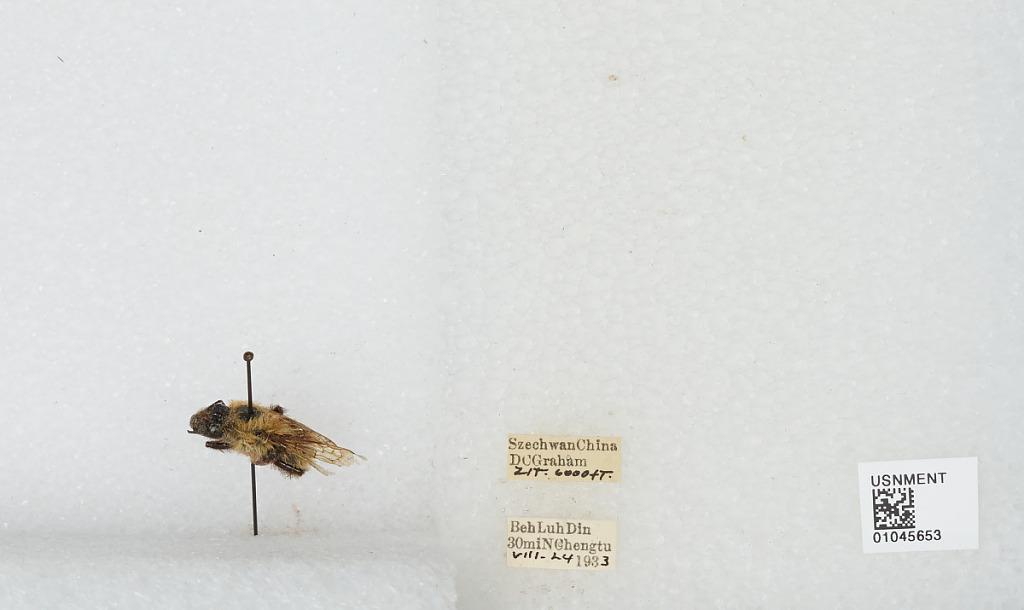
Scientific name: Bombus sp.
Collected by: D. Graham
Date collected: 1933-8-24
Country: China
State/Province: Sichuan
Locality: Beh Duh Din 30 miles North Chengdu